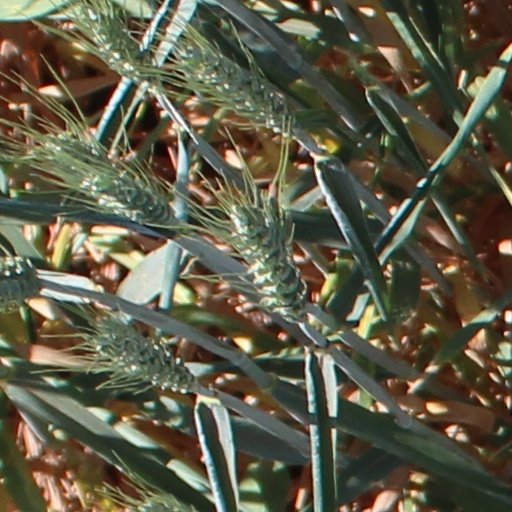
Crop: wheat